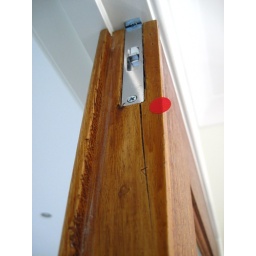
Crack in master bedroom door from installation of latch.